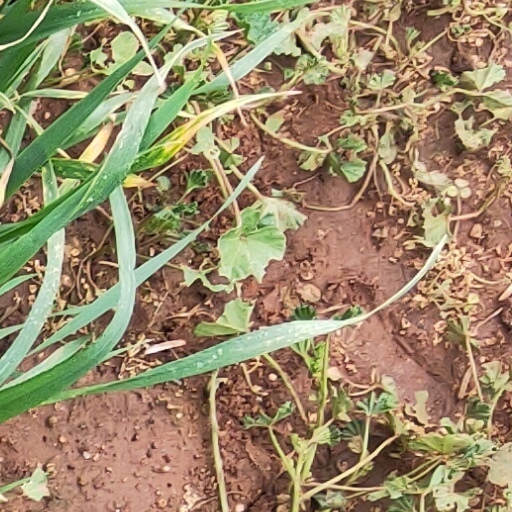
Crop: wheat